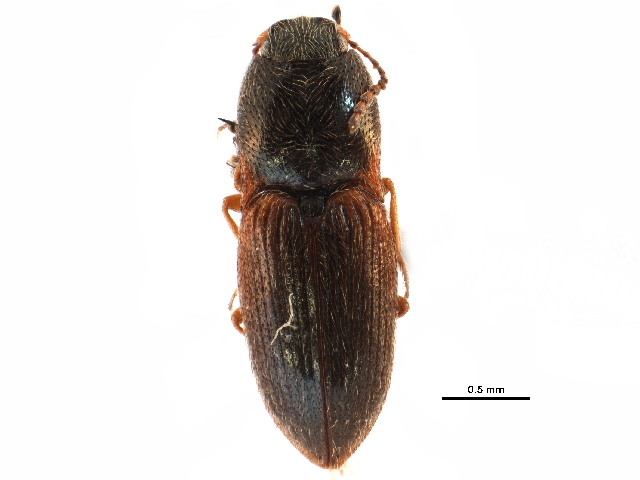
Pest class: clickbeetles_wireworms